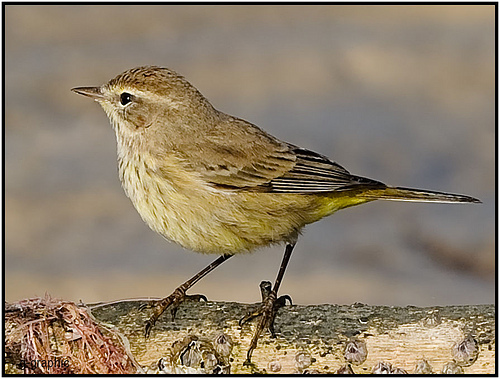
the bird has a black eyering and a small brown bill.
a yellow-brown bird with dark brown secondaries.
small bird with sandy color on top, and yellow color near tail.
brown bird with greenish yellow underside and black wings with white stripes and a white eyebrow.
this bird has a speckled belly and breast with a short pointy bill.
this bird has wings that are black and has a yellow belly
this bird has wings that are brown and has a yellow belly
this bird has wings that are black and has a yellowbody
this small bird has a white belly flecked with grey and a grey bill.
this bird has a light brownish body with a darker brown back, black-tipped wings, and a short beak.
Species: Palm Warbler